The Tommyknockers

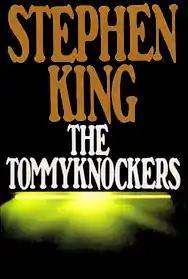
First edition cover

The Tommyknockers is a 1987 science fiction novel by Stephen King. While maintaining a horror style, the novel is an excursion into the realm of science fiction for King, as the residents of the Maine town of Haven gradually fall under the influence of a mysterious object buried in the woods. King has since soured on "The Tommyknockers", describing it as "an awful book", due to his drug addiction while writing the novel, though acknowledges the story's potential: "There's really a good book in here, underneath all the sort of spurious energy that cocaine provides, and I ought to go back." A miniseries adaptation was released in 1993.